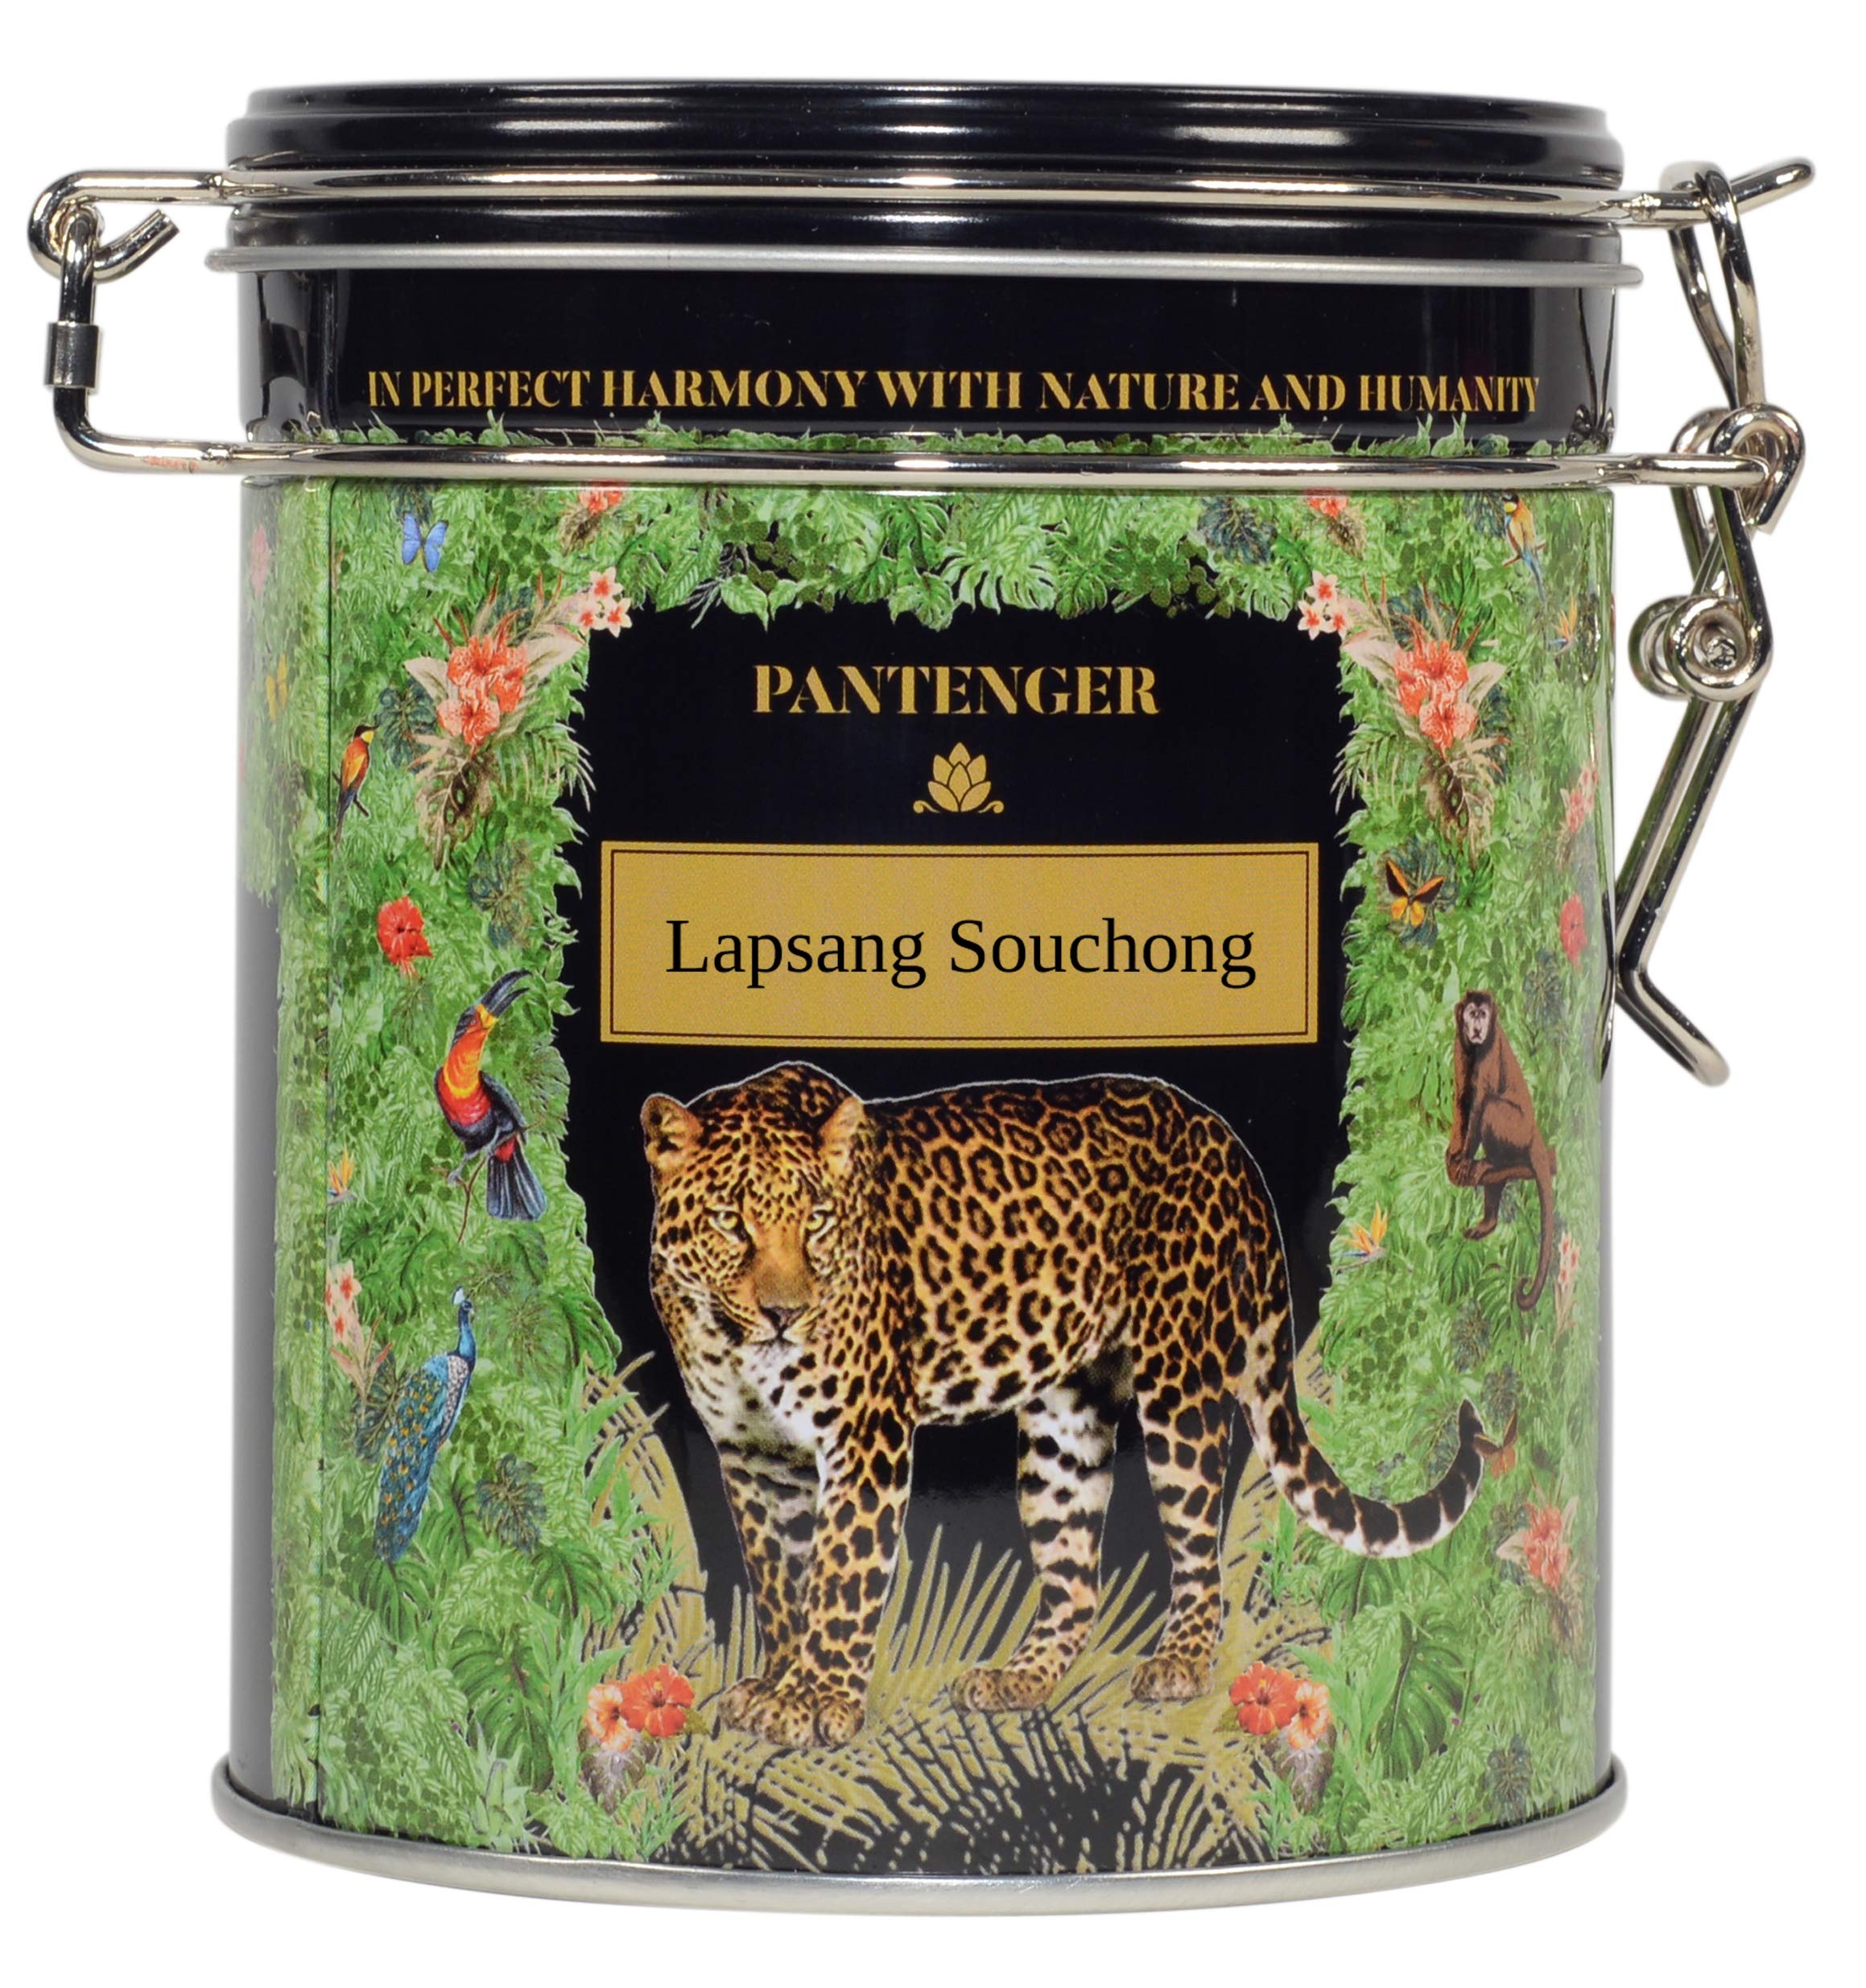
Item Name: Pantenger Lapsang Souchong Loose Leaf Tea. 3 Ounces - 40 Servings. Smoked Black Tea Loose Leaf.
Bullet Point 1: Pantenger’s Lapsang Souchong tea is grown in the Wuyi Mountains in the province of Fujian where this tea originated. The flavor is smoky and has a fresh pine aftertaste.
Bullet Point 2: Lapsang Souchong is a black tea scented with smoke. The tea is handpicked and placed on bamboo baskets over pine wood smoke. The smoke impregnates the tea leaves and gives the smoky character. The liquor is orangey copper in color and the body is medium-heavy.
Bullet Point 3: Lapsang Souchong tea is loved by tea connoisseurs in America and Europe. It was first exported from China by the Dutch in 1645. Winston Churchill and fictional character Sherlock Holmes are among its most famous devotees.
Bullet Point 4: Souchong is a term used to describe large black tea leaves from Fujian and lapsang means pine wood. Lapsang Souchong has become the name for this smoky black tea.
Bullet Point 5: Pantenger Lapsang Souchong is supplied in airtight tins to protect the tea from oxidation and moisture. Tin color may vary. We hope the natural harmony of our tins and the purity of our tea will invite you to take a moment out of your day to hold your own tea ceremony and enjoy some quality time.
Product Description: Origin: Wuyi Shan was a small village in the province of Fujian surrounded by mountains and a forest of bamboo, tea, pines and cypresses. The economy was based on the production of oolong tea and bamboo. In 1645, a battalion of the Qing Dynasty Emperor was crossing the Wuyi Mountains and was expected to spend the night in the village. The farmers, in a desperate action to save the harvested fresh tea leaves and to prevent them from being stolen from the soldiers, dried the tea with pine fire, covered the tea with cloth and hid it in holes in the ground. Once the soldiers left the village they opened the tea and discovered that it had become smoky and oxidized black tea. They thought it was ruined. They offered the smoky black tea to Dutch merchants that were buying black tea to sell in Europe. The Dutch were delighted with this smoky tea and the following year they returned to Wuyi Shan to buy more tea. The villagers replicated the process and soon it became a favourite in Europe and later in America. Pantenger Lapsang Souchong is: Non-GMO, Gluten Free, Vegan, Kosher certified by OU. INGREDIENTS: BLACK TEA. Lapsang Souchong is a black tea scented with smoke. The tea is handpicked and placed on bamboo baskets over pine wood smoke. The smoke impregnates the tea leaves and gives the smoky character. The liquor is orangey copper in color and the body is medium-heavy. Lapsang Souchong tea is loved by tea connoisseurs in America and Europe. It was first exported from China by the Dutch in 1645. Winston Churchill and fictional character Sherlock Holmes are among its most famous devotees. Souchong is a term used to describe large black tea leaves from Fujian and lapsang means pine wood. Lapsang Souchong has become the name for this smoky black tea.
Value: 3.0
Unit: Ounce

Price: 18.9